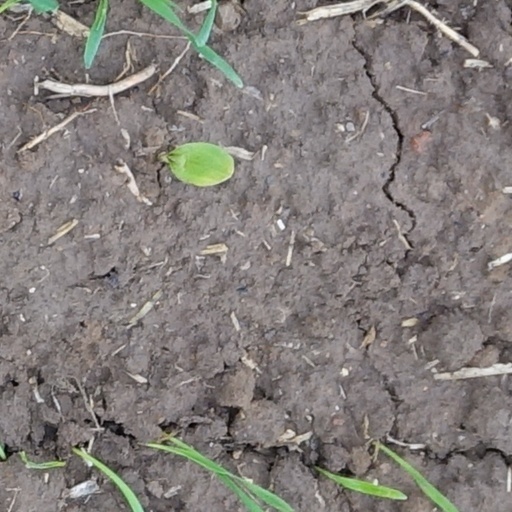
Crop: wheat